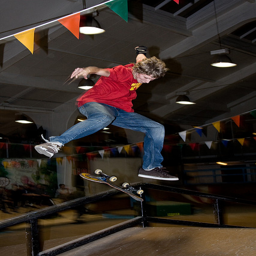
The person is jumping over the ramp on the skateboard.
A man who is in the air with a skateboard.
A person is performing a skateboard trick along a rail indoors
A man performs a trick on a skateboard.
A man in a red tee shirt in the middle of a skating trick